Patrick Vieira

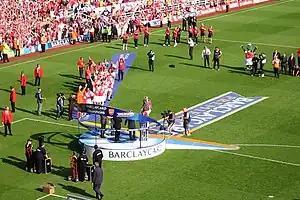
Vieira (centre, on podium) lifting the Premier League trophy in May 2004.

In spite of growing interest to sign Vieira, not least from Manchester United, Real Madrid and Chelsea in summer 2003, he agreed to stay at Arsenal and signed a deal that ran until 2007. The 2003–04 season was a successful one for Arsenal, as they reclaimed the league title and became the first English team in more than a century to go through the entire league season unbeaten. Vieira endured a troubling start to the campaign, as he was sent off against Manchester United in September 2003, banned for one match, and later fined £20,000 "for improper conduct in failing to leave the field of play following his sending-off". He went off with a thigh strain during the match against Newcastle United, which commenced a period of being in and out of the side for two months. He scored his first goal of the season against Chelsea on 21 February 2004; Arsenal afterwards opened up a seven-point gap at the top of the league. Two months later, Vieira scored the opening goal away to Tottenham Hotspur, in what ended a 2–2 draw – enough for Arsenal to regain the title. Against Leicester City in the final league match of the campaign, with the score tied at 1–1, Dennis Bergkamp set up Vieira with a pass, to which he rounded the goalkeeper and scored. Arsenal ended the campaign as league champions without a single defeat – a record of 26 wins and twelve draws.